Inlay (guitar)

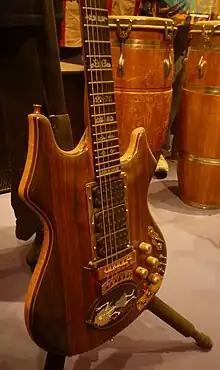
One of Jerry Garcia's guitars, named "Rosebud." Note the inlay work on the fret board and the dancing skeleton inlay work on the guitar's main body.

The edge of the soundboard around the sound hole of an acoustic guitar is almost always decorated with a rosette inlay.